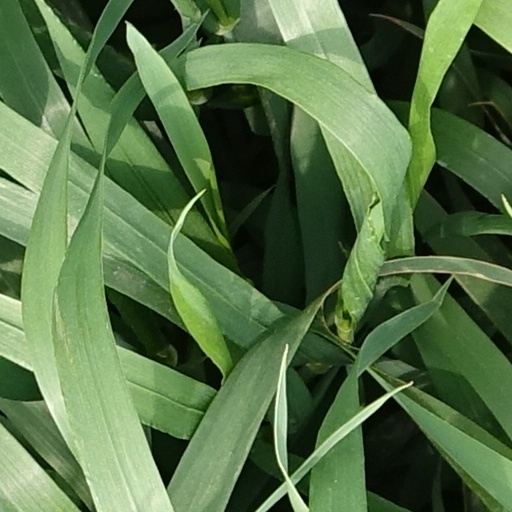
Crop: wheat